Hugh Belsey

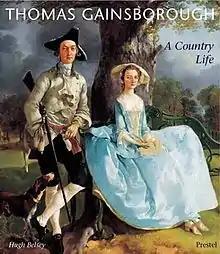
Cover of "Thomas Gainsborough: A country life" (2002), featuring "Mr and Mrs Andrews", c. 1750.

Hugh Graham Belsey, MBE, (born May 1954) is a British art historian who is an authority on the art of Thomas Gainsborough. For 23 years he was the curator of Gainsborough's House in Sudbury. His most recent contribution to Gainsborough scholarship is his catalogue raisonné of Gainsborough's portraits published in February 2019 by the Yale University Press for the Paul Mellon Centre for Studies in British Art.